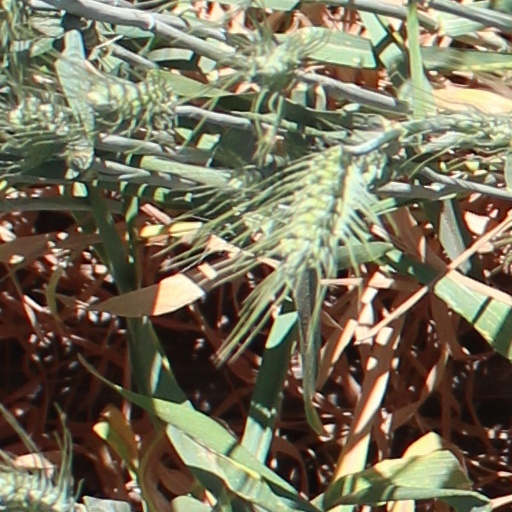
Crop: wheat